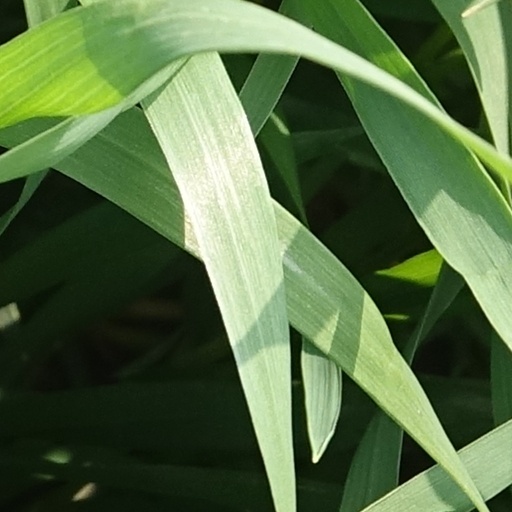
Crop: wheat